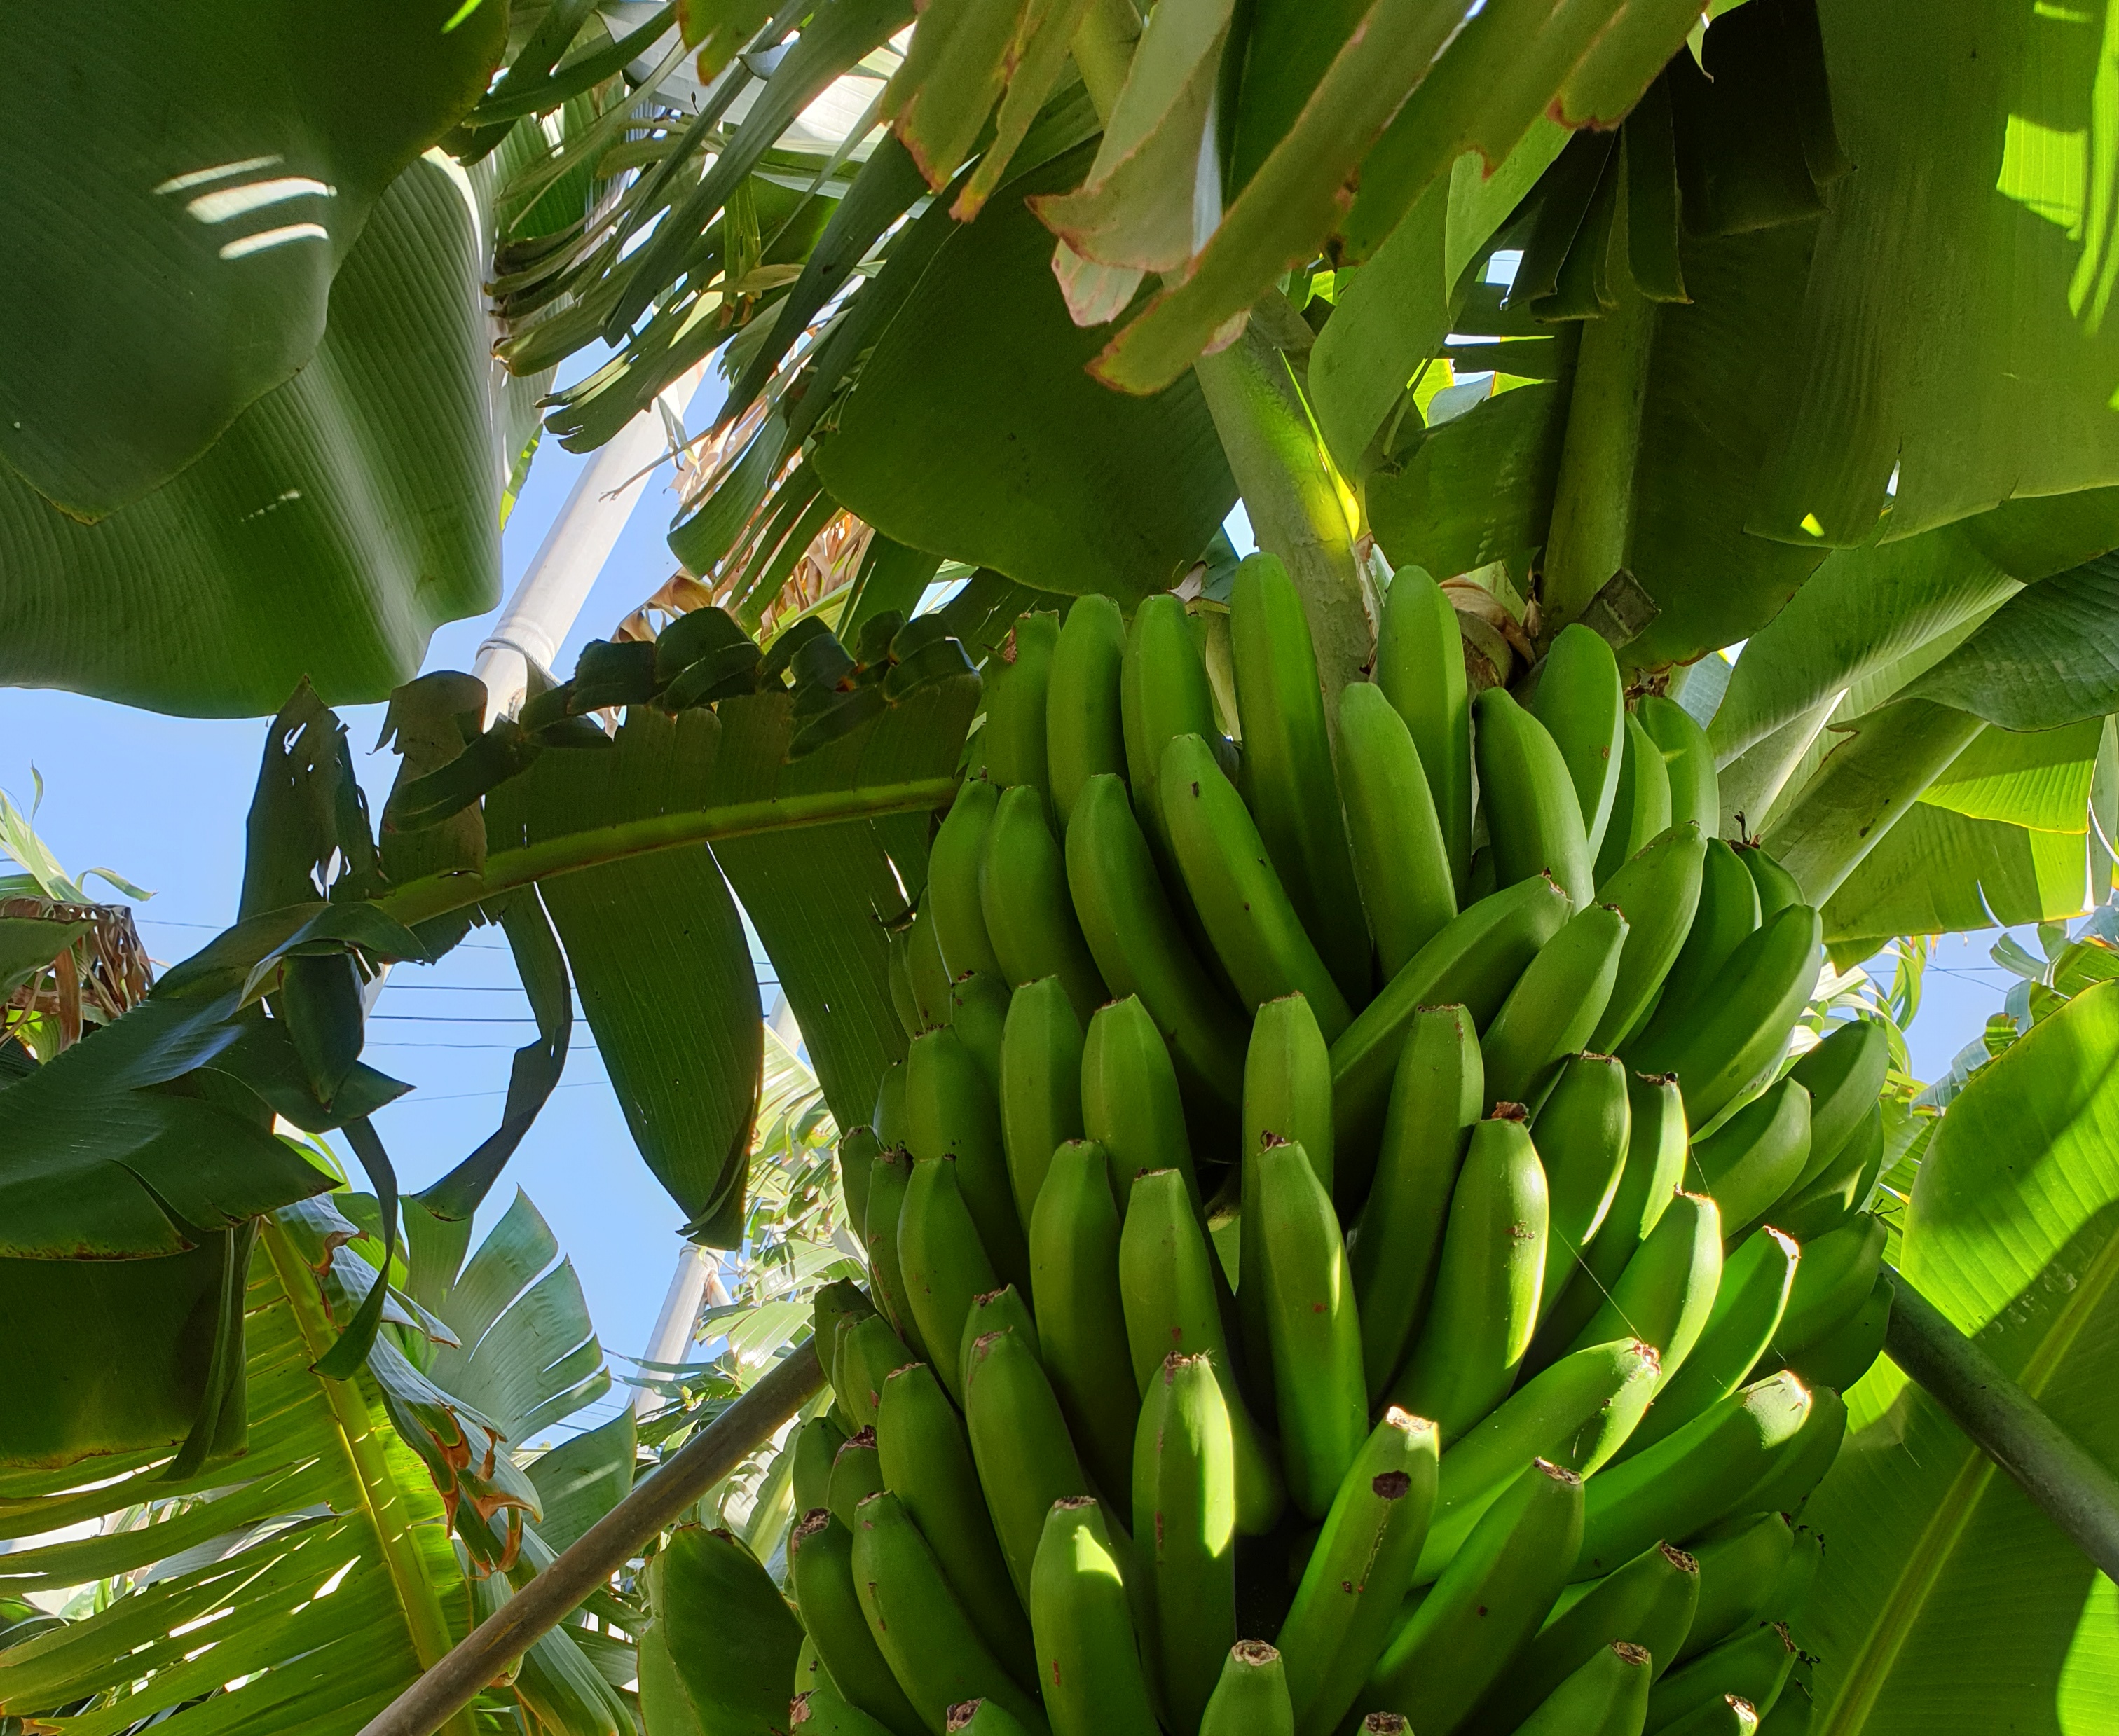
Label: Cut